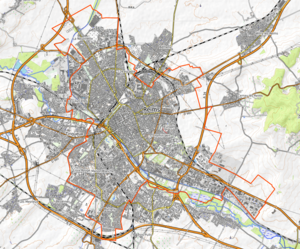
carte réalisée sur umap This map was created from OpenStreetMap project data, collected by the community. This map may be incomplete, and may contain errors. Don't rely solely on it for navigation.
Reims est une commune française qui se situe dans le département de la Marne en région Grand Est. Avec 182 460 habitants en 2017, Reims est la douzième commune de France par sa population. Elle n'est, en revanche, que la 29ᵉ aire urbaine française avec 320 276 habitants en 2014. Quant à son unité urbaine, elle regroupe 210 995 habitants en 2013 sur sept communes : Bétheny, Saint-Léonard, Taissy, Cormontreuil, Tinqueux, Saint-Brice-Courcelles et Reims.